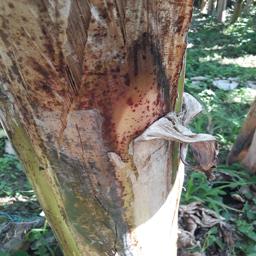
Label: PSEUDOSTEM WEEVIL